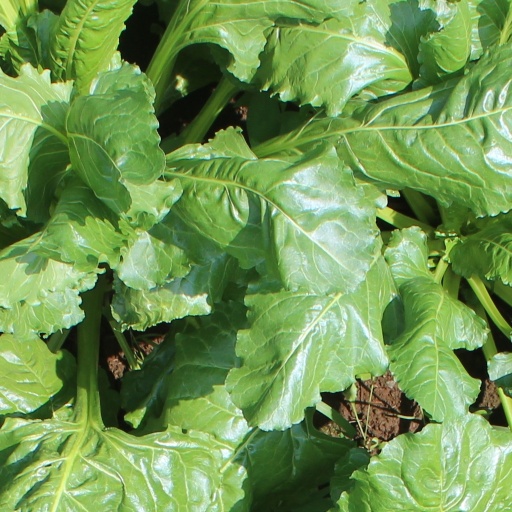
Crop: sugar beet